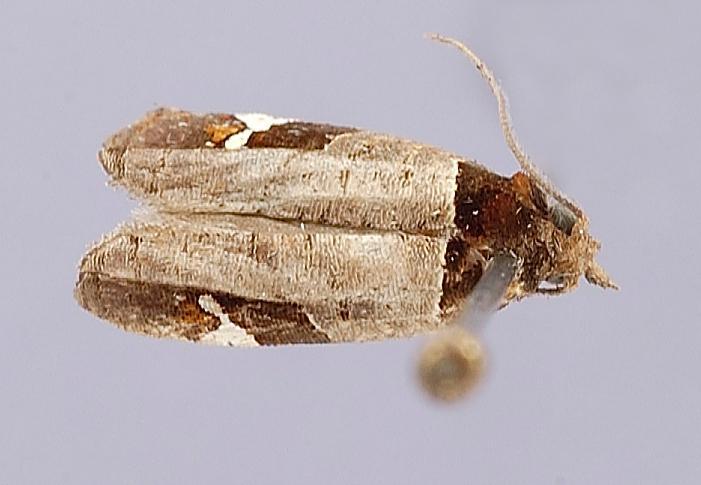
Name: Paraptila pseudogamma
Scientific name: Paraptila pseudogamma Brown, 1991
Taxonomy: Animalia, Arthropoda, Insecta, Lepidoptera, Tortricidae
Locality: Santa Tecla, El Salvador
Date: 28 Oct 1967 to 29 Oct 1967